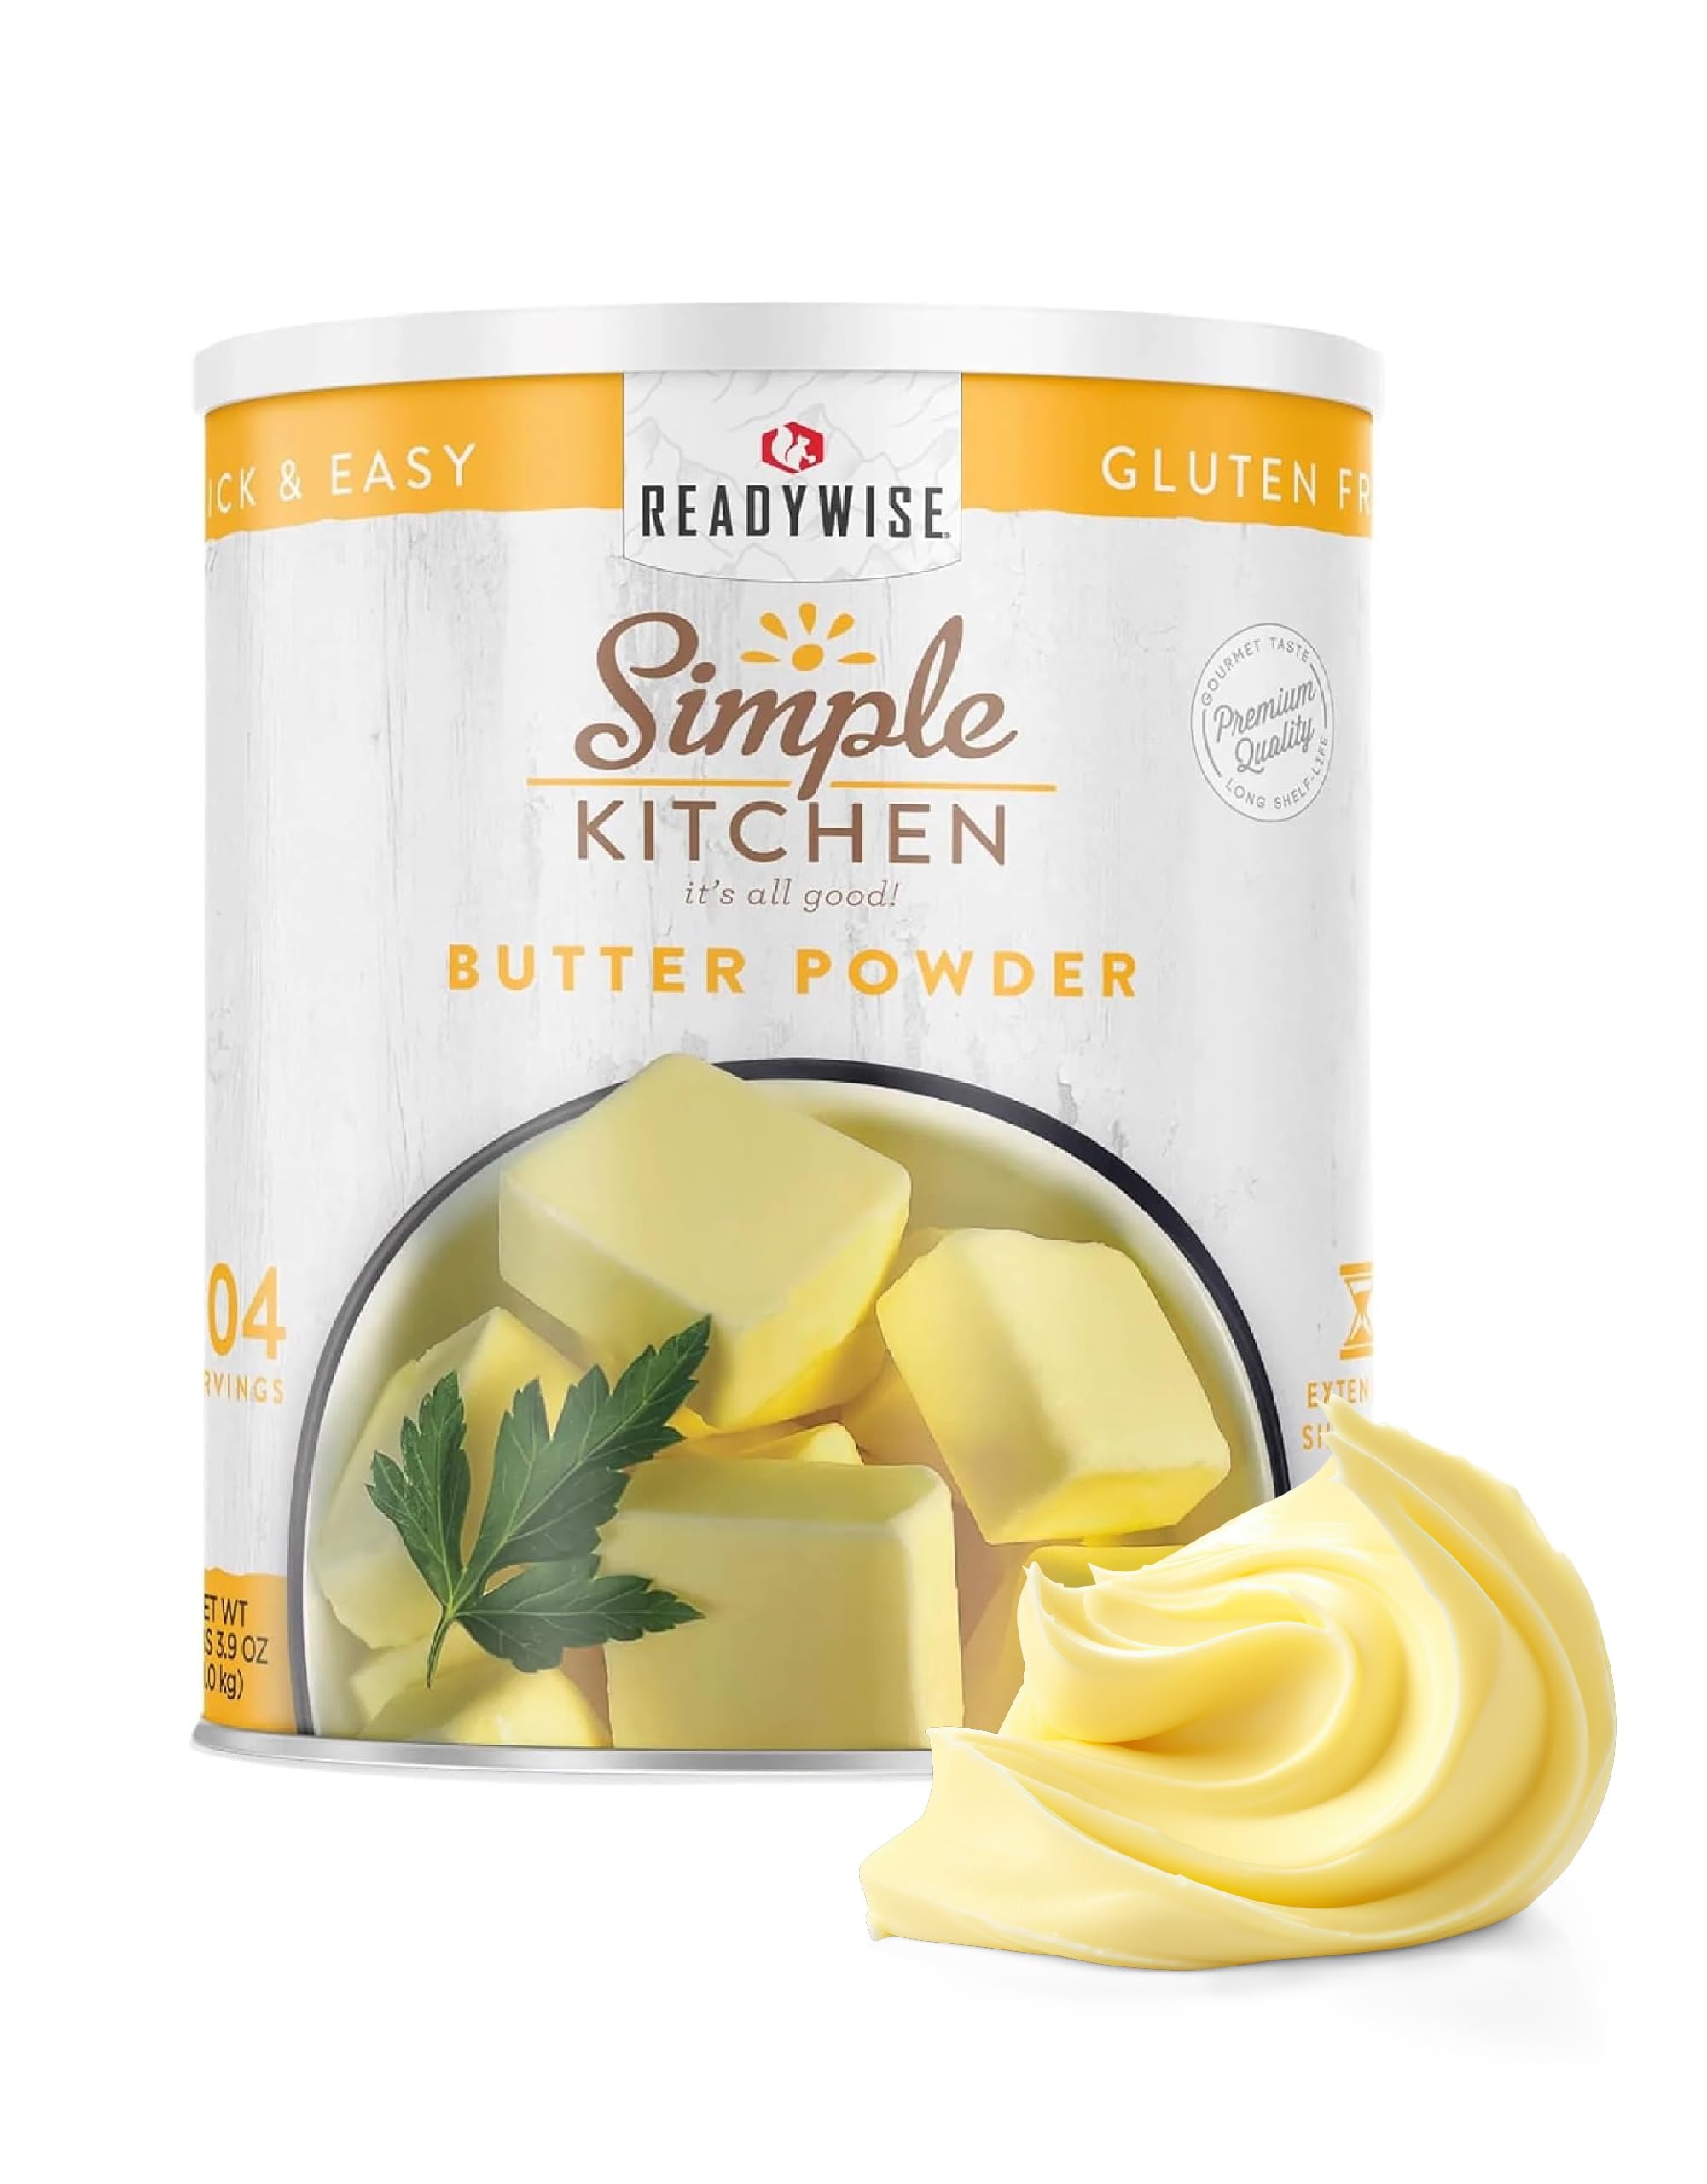
Item Name: READYWISE - Simple Kitchen, Butter Powder, 204 Servings, Long Term Food Supply, Canned Butter, Baking Supplies, Survival Food, Camping Meals, 10 Can Powdered Butter, Dry Butter for Pantry
Bullet Point 1: PREMIUM QUALITY BUTTER POWDER: ReadyWise Butter Powder, with its rich, authentic butter flavor, is a must-have for your long-term food storage. Each can contains 204 servings of this delectable powdered butter, ensuring you have an ample supply for extended periods.
Bullet Point 2: VERSATILE USAGE IN YOUR KITCHEN: Elevate your culinary creations with the goodness of real butter. Whether you're baking, cooking, or simply spreading it on your favorite foods, our butter powder adds a touch of comfort and flavor that's hard to resist.
Bullet Point 3: EXTENDED SHELF LIFE FOR PREPAREDNESS: Designed for long-term food supply, our canned butter boasts an extended shelf life, so you're always prepared for any situation that comes your way.
Bullet Point 4: CATERING TO DIETARY NEEDS: We understand dietary preferences, which is why our butter powder is gluten-free and vegan-friendly, ensuring it caters to a wide range of dietary needs and choices.
Bullet Point 5: SURVIVAL ESSENTIALS: When disaster strikes or you're out camping, ReadyWise Butter Powder is your survival essential, providing not only sustenance but also the comforting taste of butter.
Bullet Point 6: EASY STORE & USAGE: Compact and easy to store in your kitchen or pantry, our butter powder is a versatile ingredient that adds convenience and flavor to your cooking.
Product Description: Never go without butter in your pantry or your emergency food supply, even if you don’t have access to a refrigerator. Whether you need dried butter powder to add to baking recipes or use as a delicious topper over waffles, pancakes, bread, potatoes, and other cooked foods, our Simple Kitchen canned powdered butter gives you fresh, quality ingredients with an extended shelf life.<BR><BR>This dried butter will become a go-to pantry staple when refrigerated butter isn’t available or has spoiled. It’s convenient to rehydrate and add butter flavor to home-cooked sauces, baked goods, soups, mashed potatoes, cooked vegetables, popcorn, and baked potatoes. You can even mix it with parmesan cheese, parsley, and garlic powder to make a delicious garlic spread!<BR><BR>Preparation instructions: Open the can and discard the oxygen absorber. When using the butter as a dry ingredient, increase the liquid by 3 Tbsp. for every cup of butter powder. It’s ideal as a dry ingredient, but it can also be rehydrated by mixing 1 1/2 Tbsp. water with 1/2 cup butter powder to make a spreadable mixture.<BR><BR>At ReadyWise Food, we lead the food industry when it comes to great freeze-dried meals and dehydrated food for any situation. This is why we created our unique line of everyday kitchen essentials. Made from a combination of freeze-dried and dehydrated ingredients, each Simple Kitchen product tastes great and lasts up to 3 years. From creamy soup and toothsome desserts to freeze-dried fruits and veggies, Simple Kitchen is the perfect way to snack for your busy on-the-go life.<BR><BR>Whether you’re stocking emergency-preparedness supplies or looking for quality backpacking food, ReadyWise meals are easy, nutritious, and ready to go when you need them. Check out our entire selection of emergency, adventure, and everyday freeze-dried and dehydrated meals.
Value: 3.9
Unit: Ounce

Price: 33.99